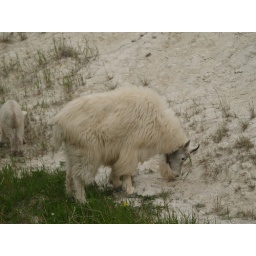
We came across this mother and kid mountain goat by the side of the road in BC.